Lost operas by Claudio Monteverdi

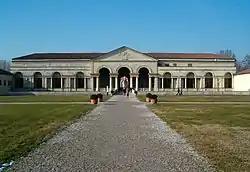
The Palazzo del Te, Mantua, seat of the Gonzaga dynasty who ruled the city from 1530 to 1627. Monteverdi was their court musician from 1590 to 1612.

The first work now generally considered as an opera is Jacopo Peri's "Dafne" of 1597, closely followed by "Euridice" (1600), for which Peri and Giulio Caccini wrote separate musical settings. Ottavio Rinuccini was the librettist for both "Dafne" and "Euridice". In the new genre a complete story was told through characters, and in addition to choruses and ensembles, the vocal parts included recitative, aria and arioso. This was a development from various older forms of musical theatre that had existed since the earliest years of the Italian Renaissance; such forms included the "maschera" ("masque"), the "ballo" (a dance entertainment, often with sung passages), and particularly the "intermedio" or "intermezzo", a short dramatic musical episode inserted as a prologue or "entr'acte" between the acts of straight plays. Another format in the later renaissance period was the "torneo", or "tournament", a stylised dramatic spectacle in which the main singing was performed by a narrator. Sub-operatic forms of dramatic music continued to thrive as opera itself developed; the blurred boundaries that existed for many years between these forms and "opera" has led to debate about how to categorise some works. For example, the precise genre of Monteverdi's "Il combattimento di Tancredi e Clorinda" (1624) has proved particularly difficult to define.